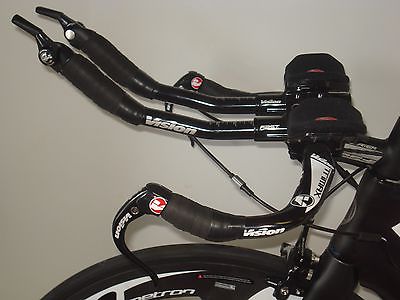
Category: bicycle